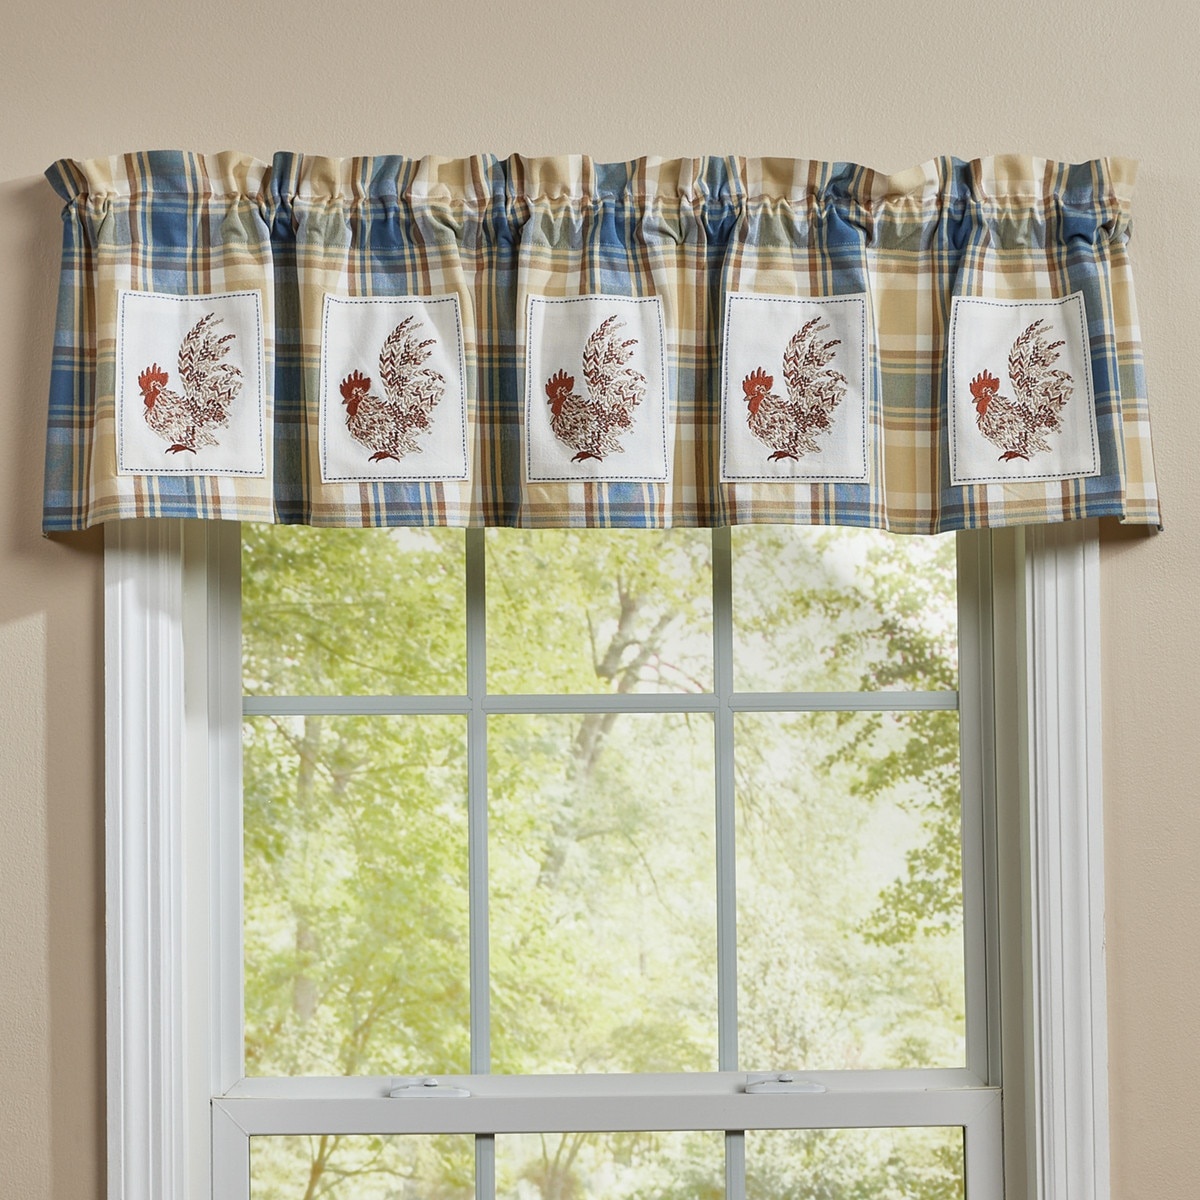
Hollostone Rooster Patch Valance
Bring a touch of rustic charm to your home with the embroidered Hollostone Rooster Patch Valance. Designed to evoke the warmth and character of classic farmhouse style with the classic rooster details, this valance adds cozy country appeal to any window. Its distressed plaid look pairs perfectly with farmhouse décor, creating an inviting atmosphere that feels timeless and authentic. Ideal for enhancing kitchens, living rooms, or cozy nooks, it effortlessly complements your country home’s natural warmth and style. FEATURES Embroidered Lined Hem fold Machine stitched SPECIFICATIONS Material: 100% Cotton Dimensions: 60"W x 14"L Header: 1.5" ruffle and 2" rod pocket Colors: Brown, Tan, Blue, White Care: Machine wash cold gentle cycle, hang dry
Brand: Park Designs
Category: Home & Garden > Decor > Window Treatments > Window Valances & Cornices > Valances